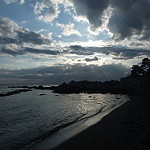
Label: images